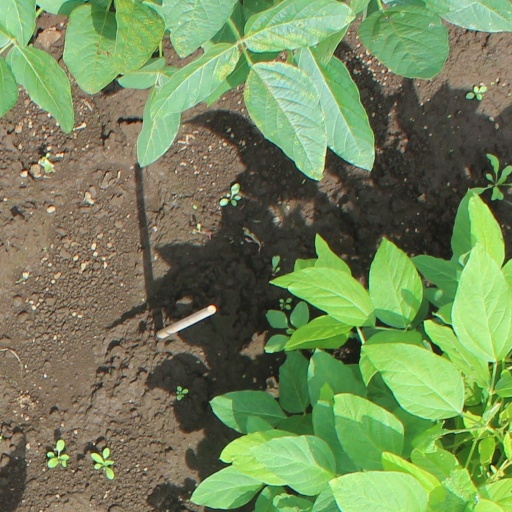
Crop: soybean